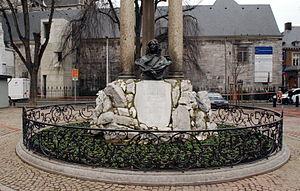
Vue de la place Saint-Paul à Liège.